Fakhri Pasha

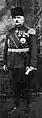
Fahreddin Pasha in Afghanistan

After Fahreddin Pasha's arrest, he was brought to the military barracks at Cairo, Egypt. Later he was transferred to Malta, where he lived as a prisoner of war until 1921. After his release, he joined the Turkish forces under the command of Mustafa Kemal Atatürk and fought against the Greek and French armies occupying Anatolia. After the Turkish War of Independence, he was Turkey's ambassador to Kabul, Afghanistan from 1922 to 1926. In 1936, he was promoted to the rank of Ferik (lieutenant general) and retired from the Turkish Army. Fahreddin Pasha died on 22 November 1948, after suffering a heart attack during a train trip in the vicinity of Eskişehir. According to his wishes, he was buried in the Aşiyan Cemetery in Istanbul.